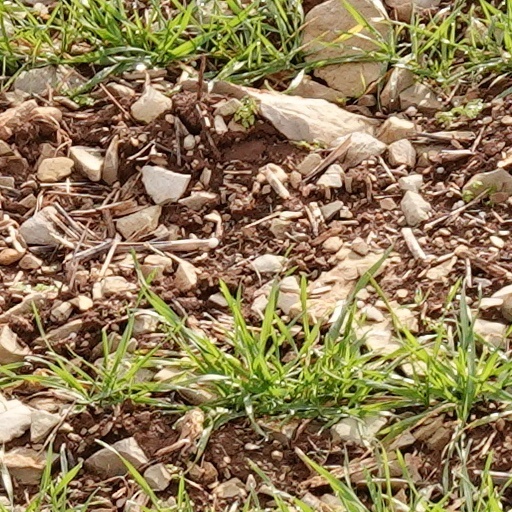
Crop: wheat